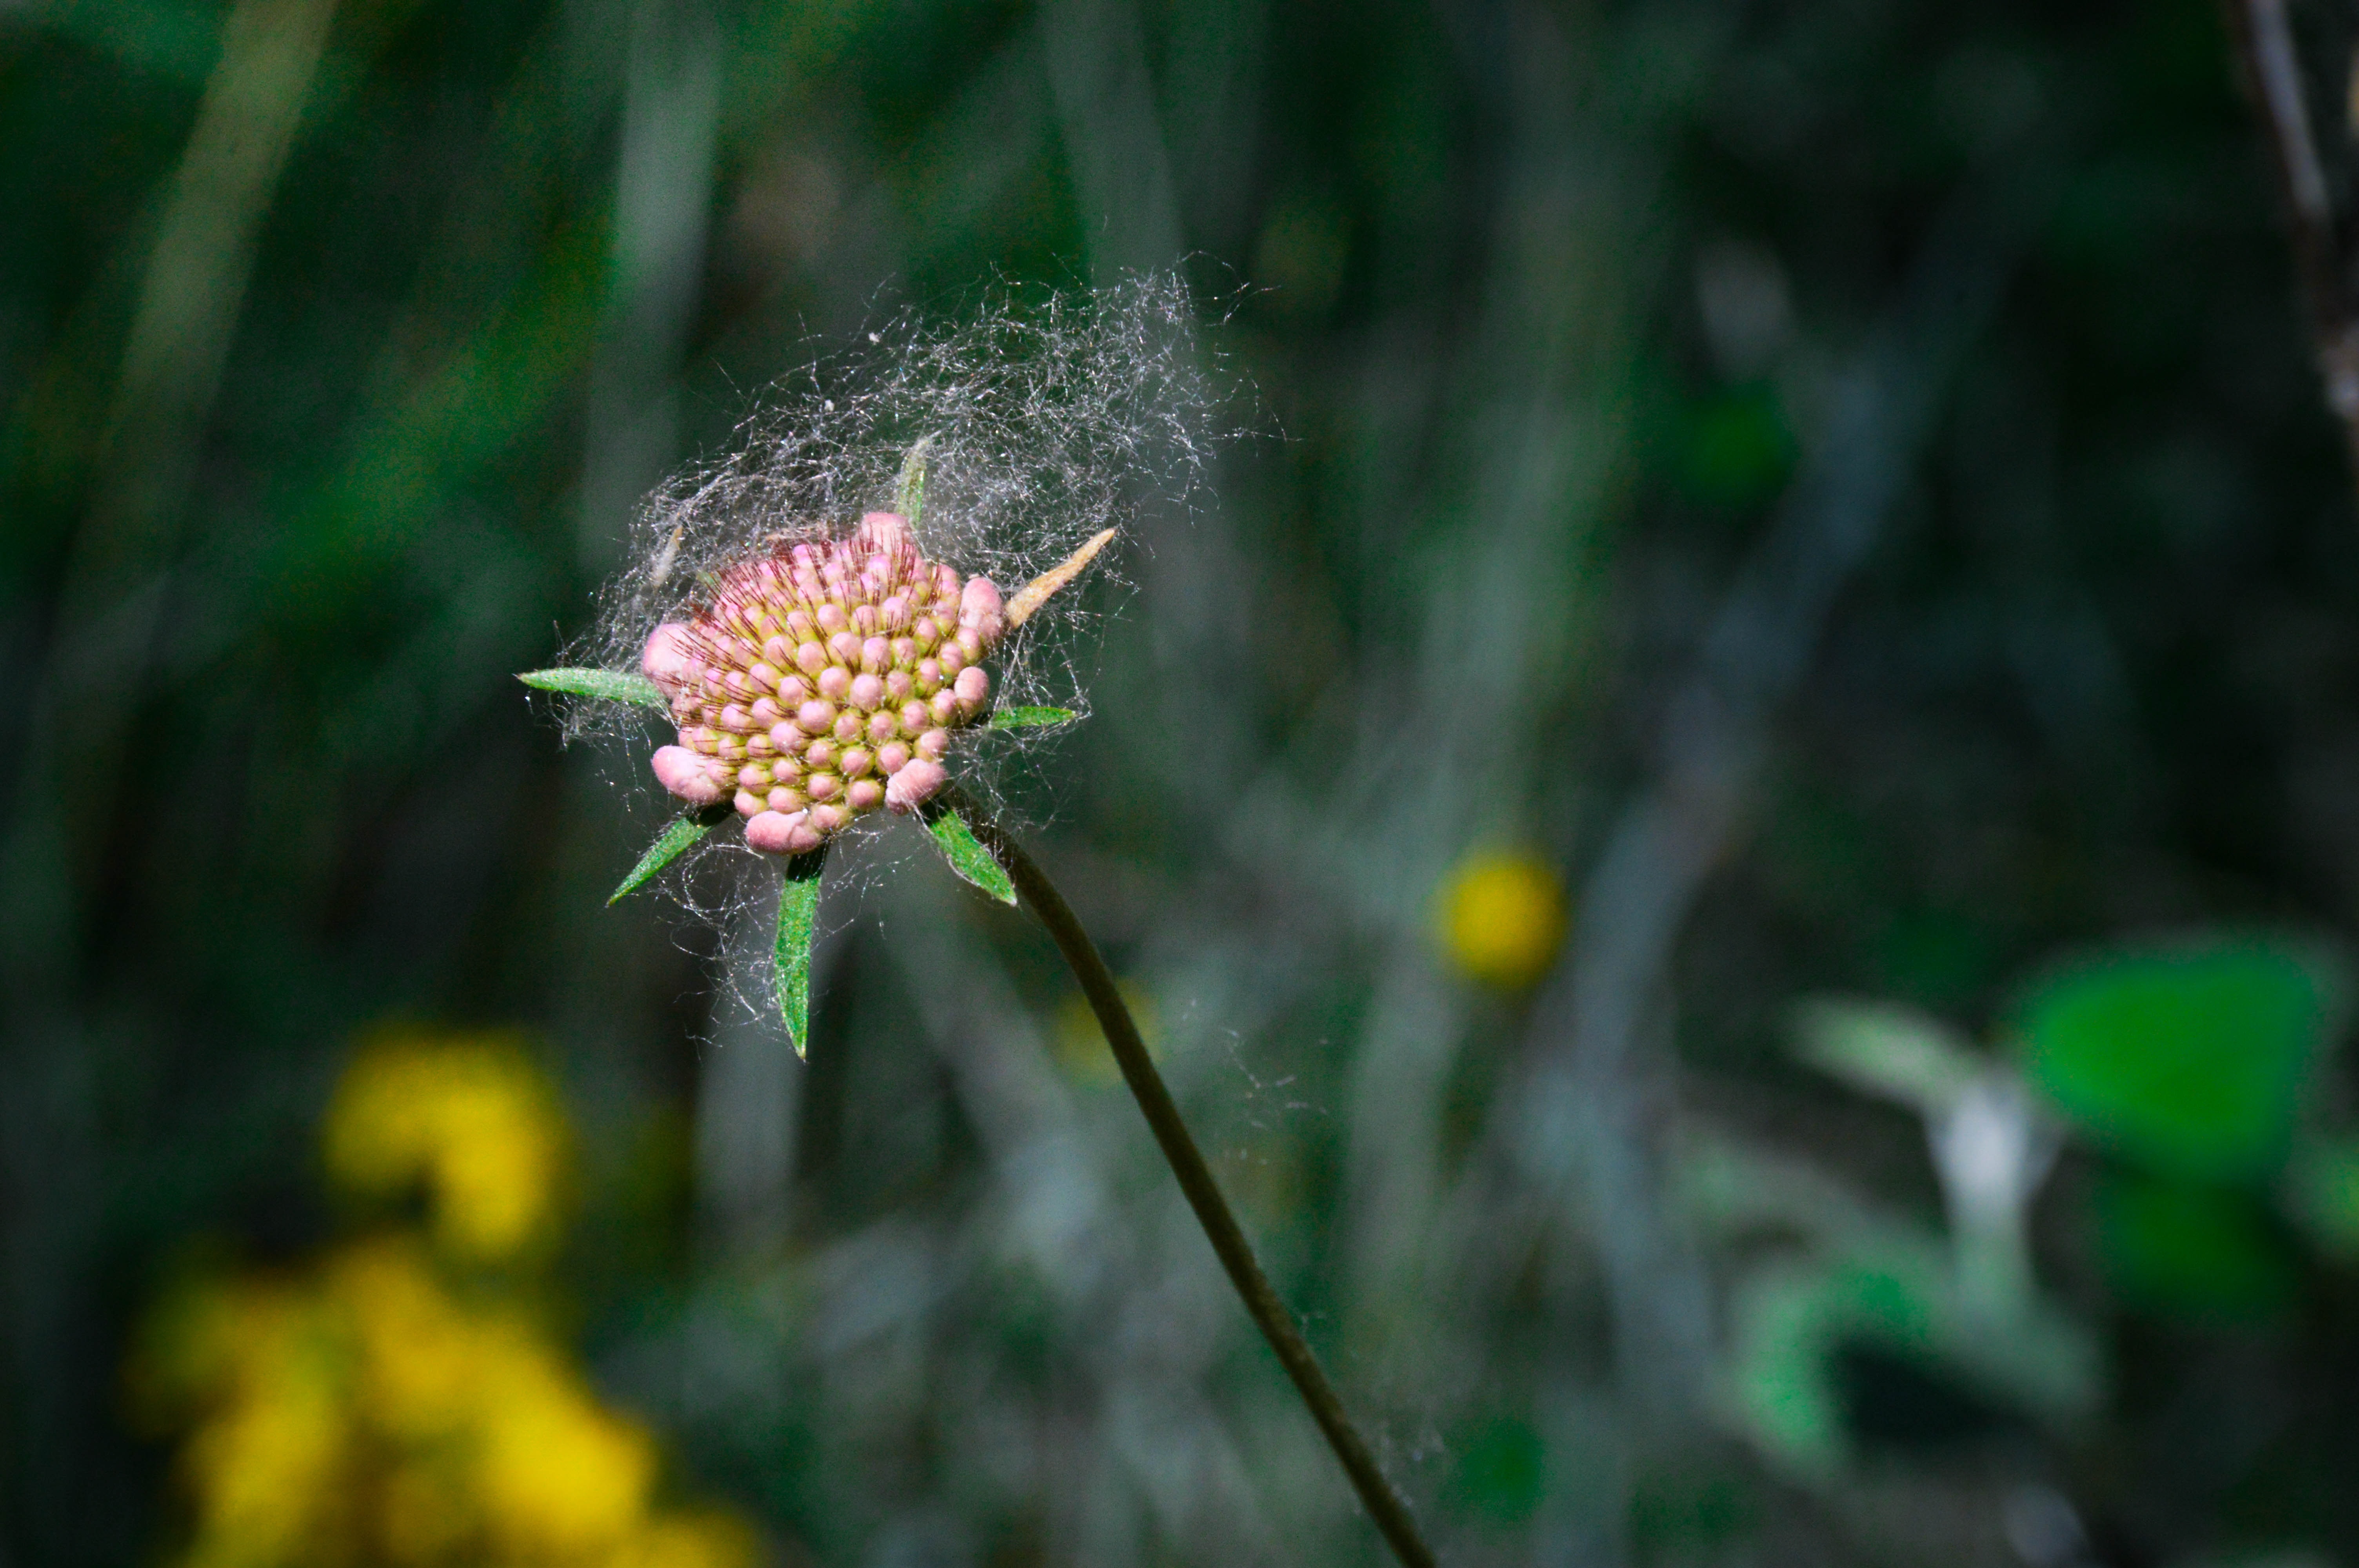
nature, grass, plant, photography, meadow, leaf, flower, wild, green, insect, botany, yellow, flora, fauna, invertebrate, wildflower, close up, cornflower, macro photography, flowering plant, daisy family, plant stem, land plant